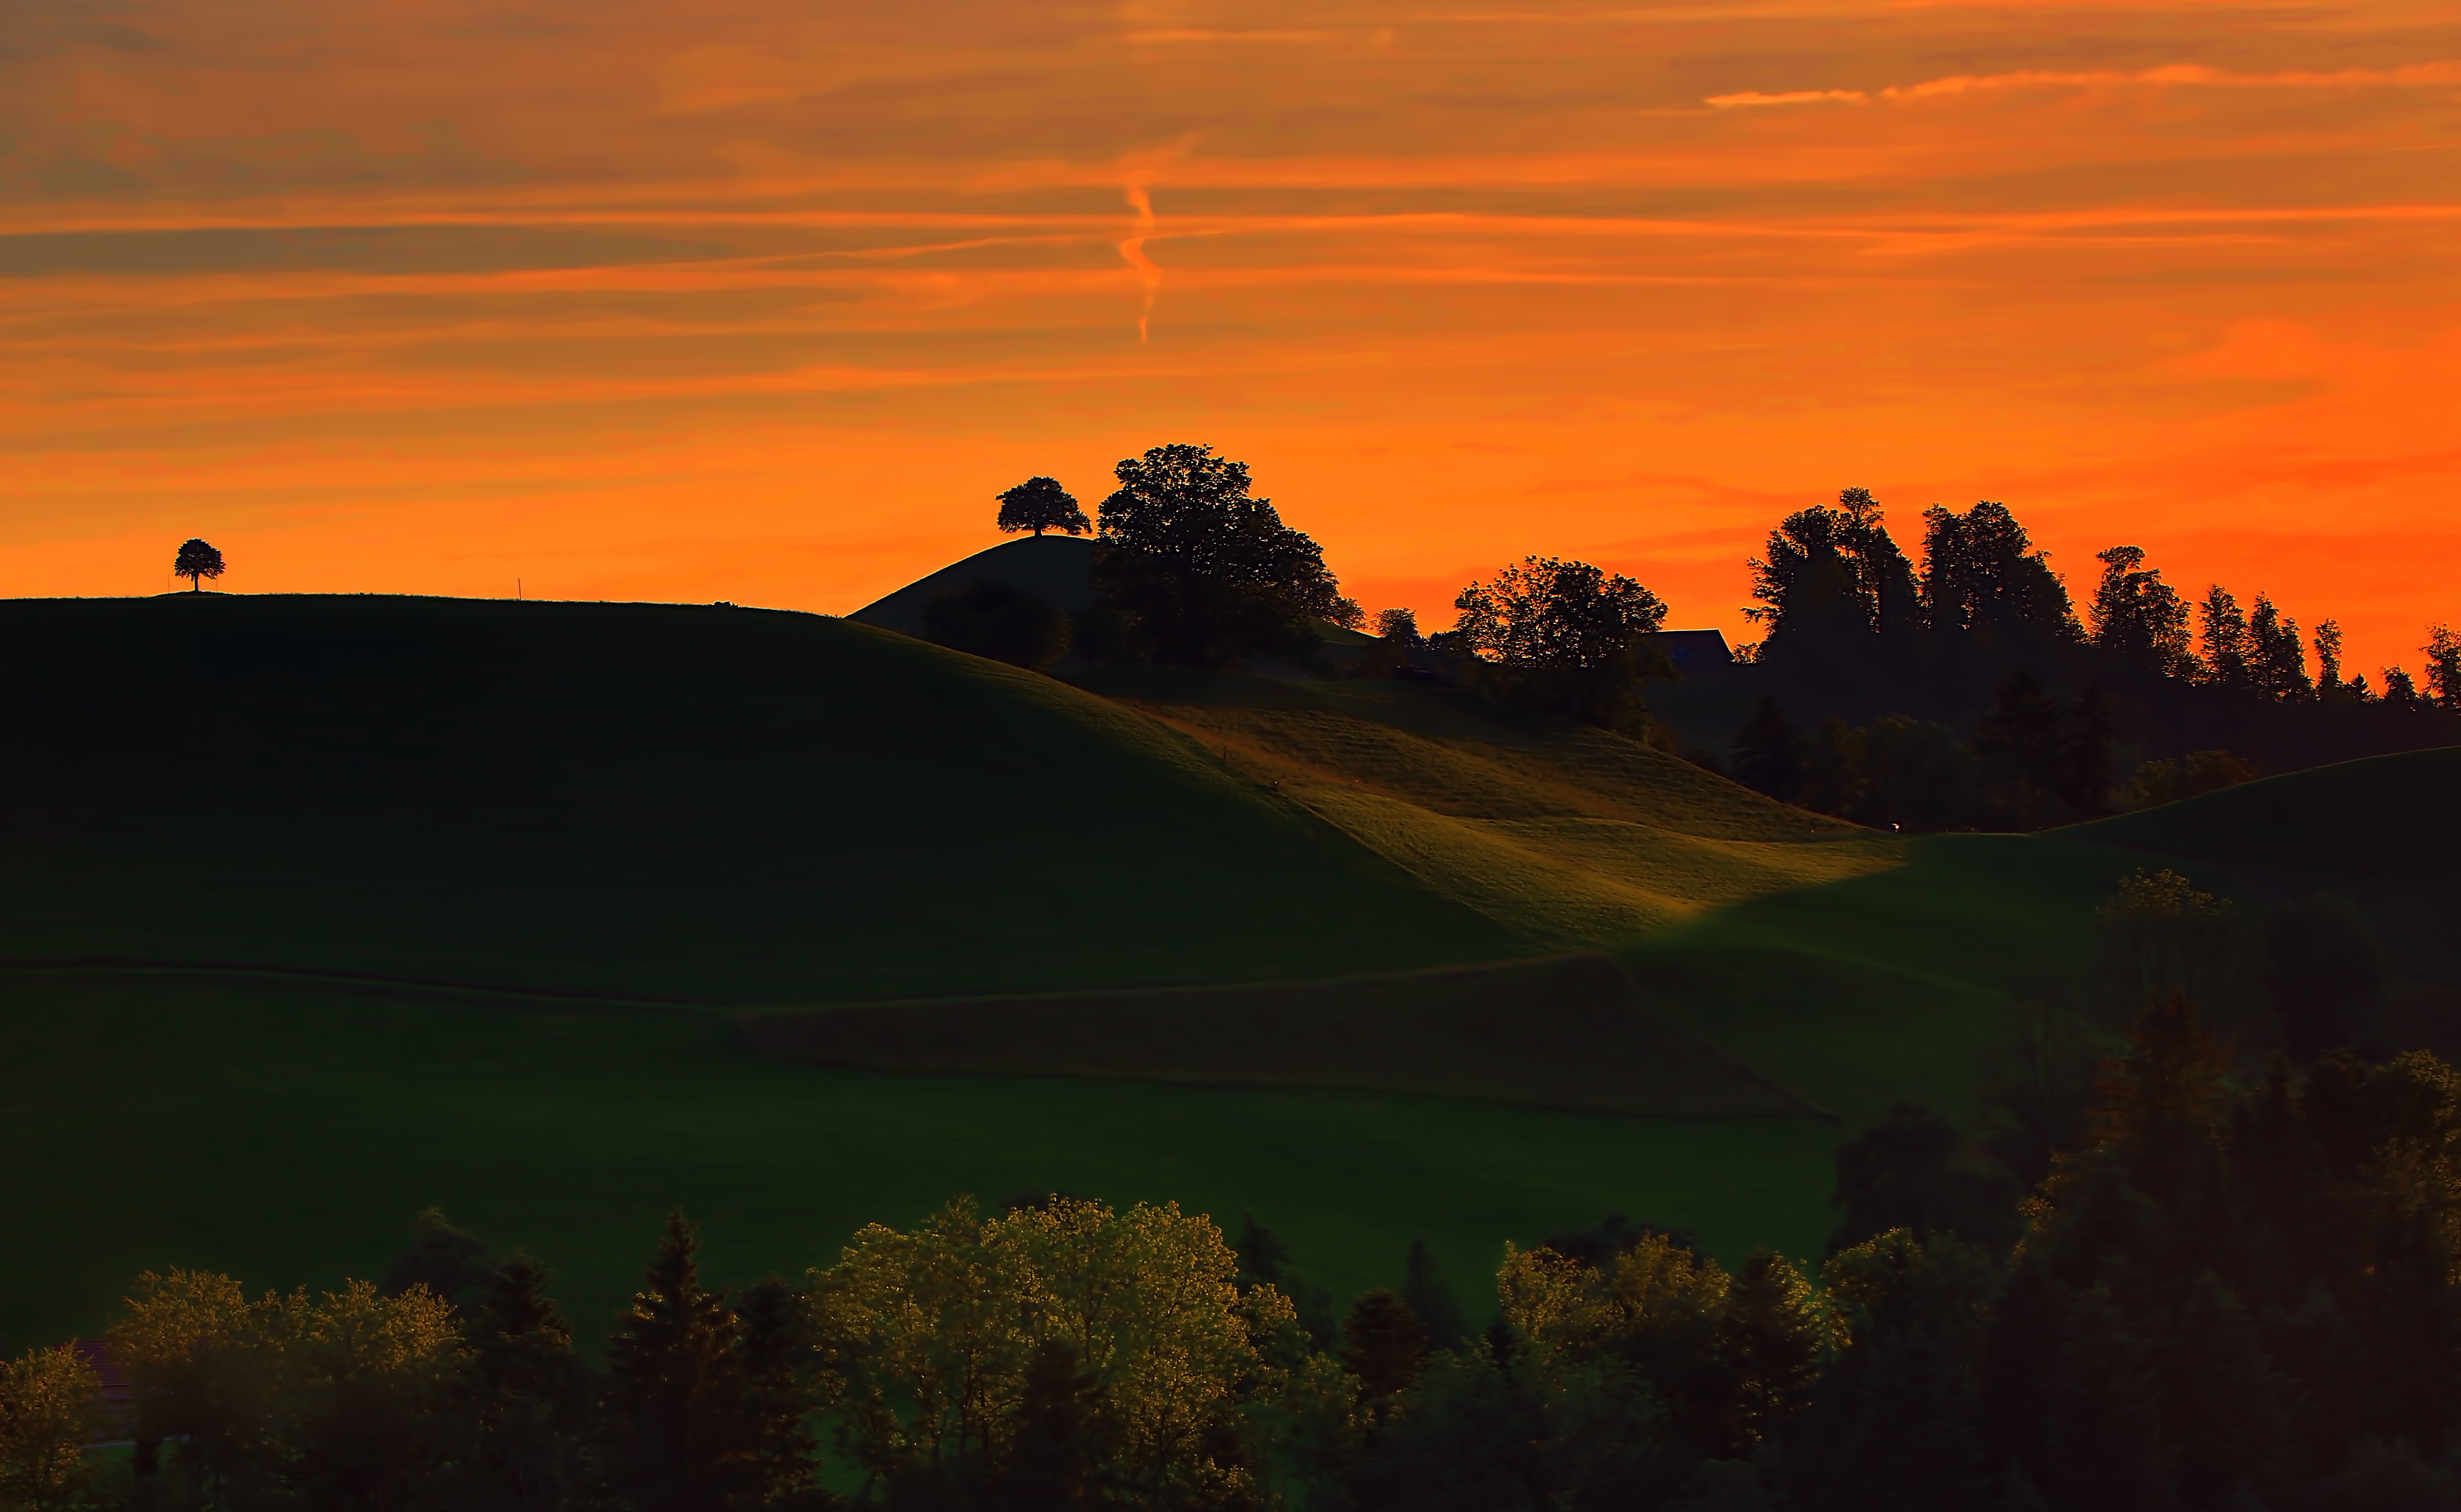
landscape, tree, nature, horizon, mountain, cloud, sky, sunrise, sunset, field, prairie, sunlight, morning, hill, dawn, dusk, evening, autumn, plain, grassland, afterglow, rural area, atmospheric phenomenon, mountainous landforms